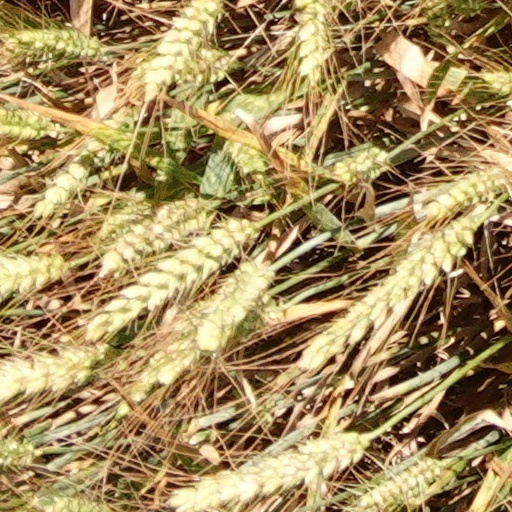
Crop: wheat